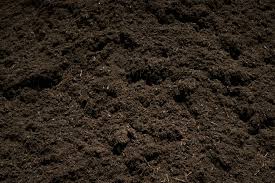
Soil type: Black Soil